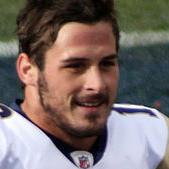
Age: 24